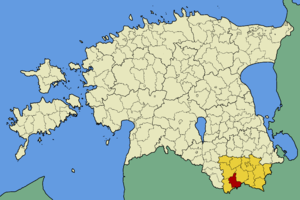
La commune de Varstu est une municipalité rurale d'Estonie située dans le Comté de Võru. Elle s'étend sur une superficie de 170,7 km² et a 1 102 habitants.